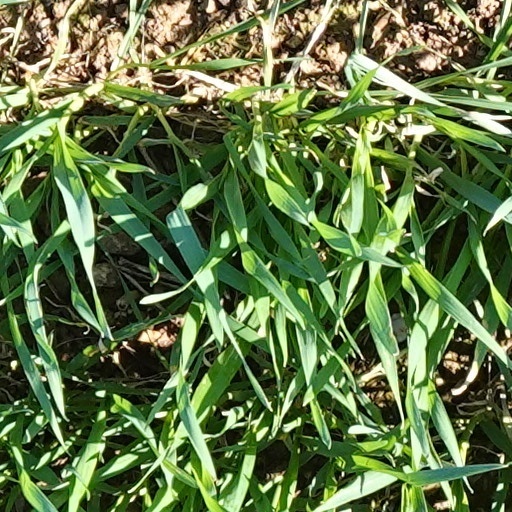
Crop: wheat